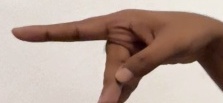
ASL sign: P